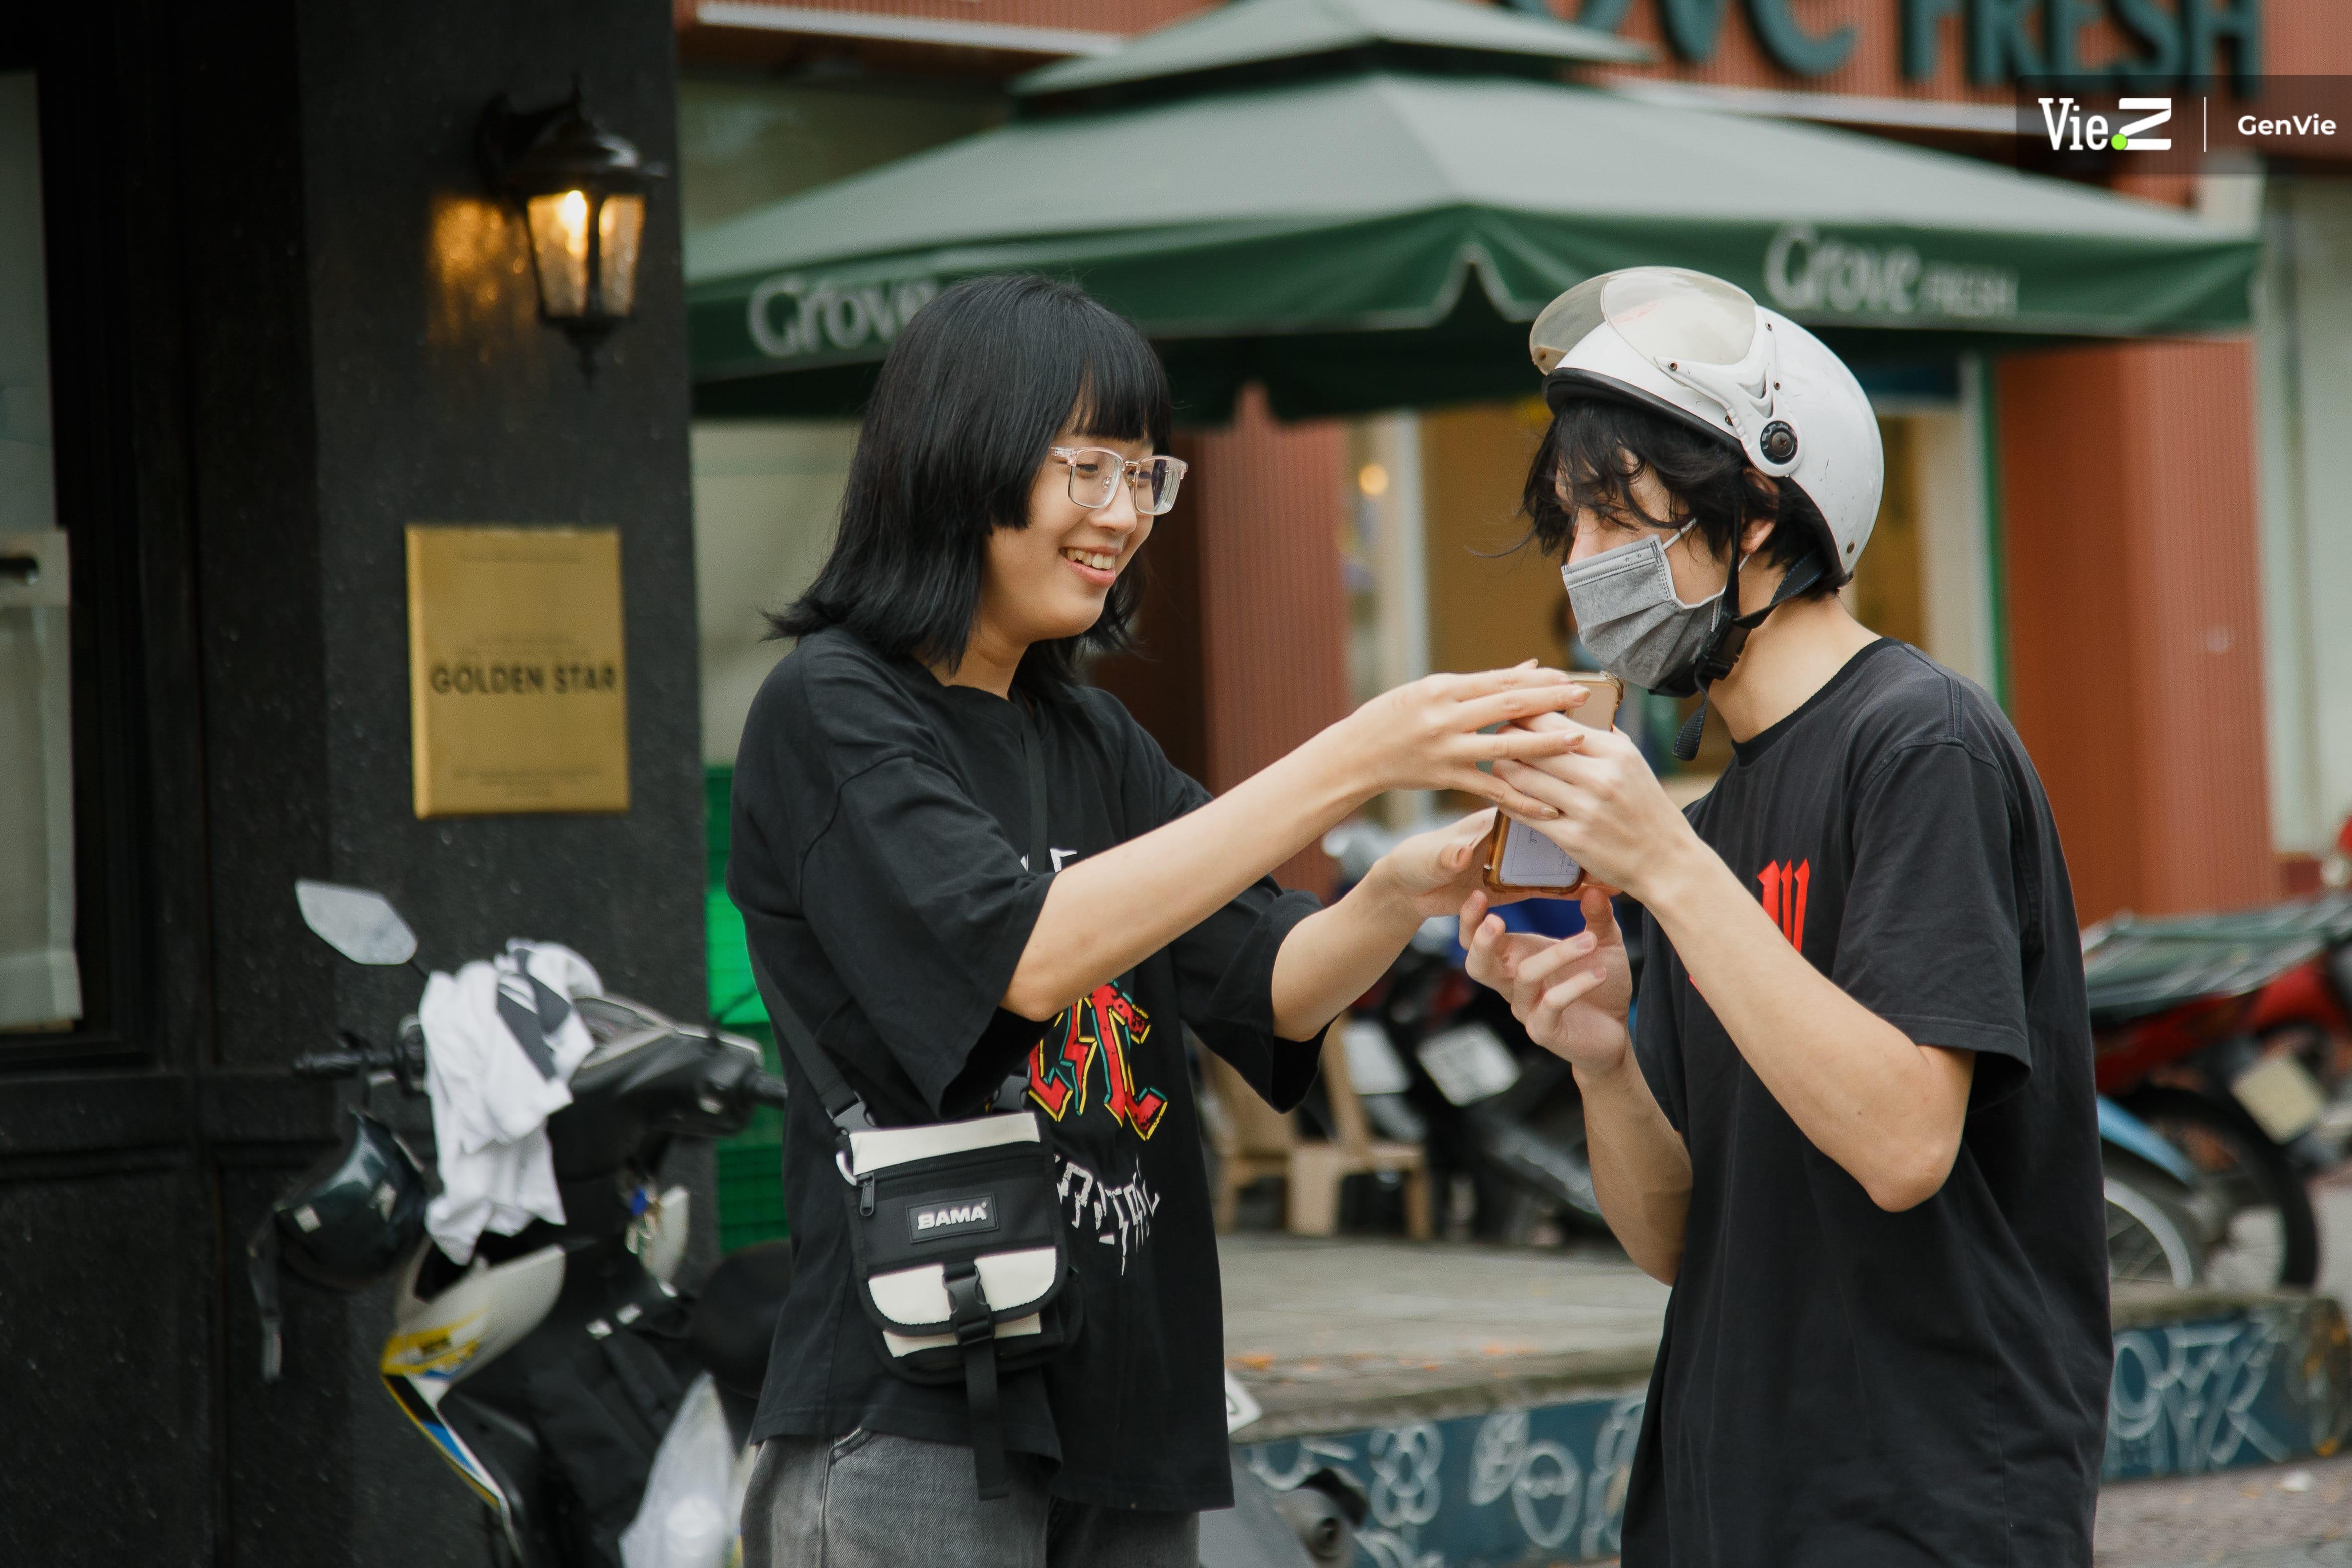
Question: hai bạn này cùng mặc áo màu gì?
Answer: màu đen